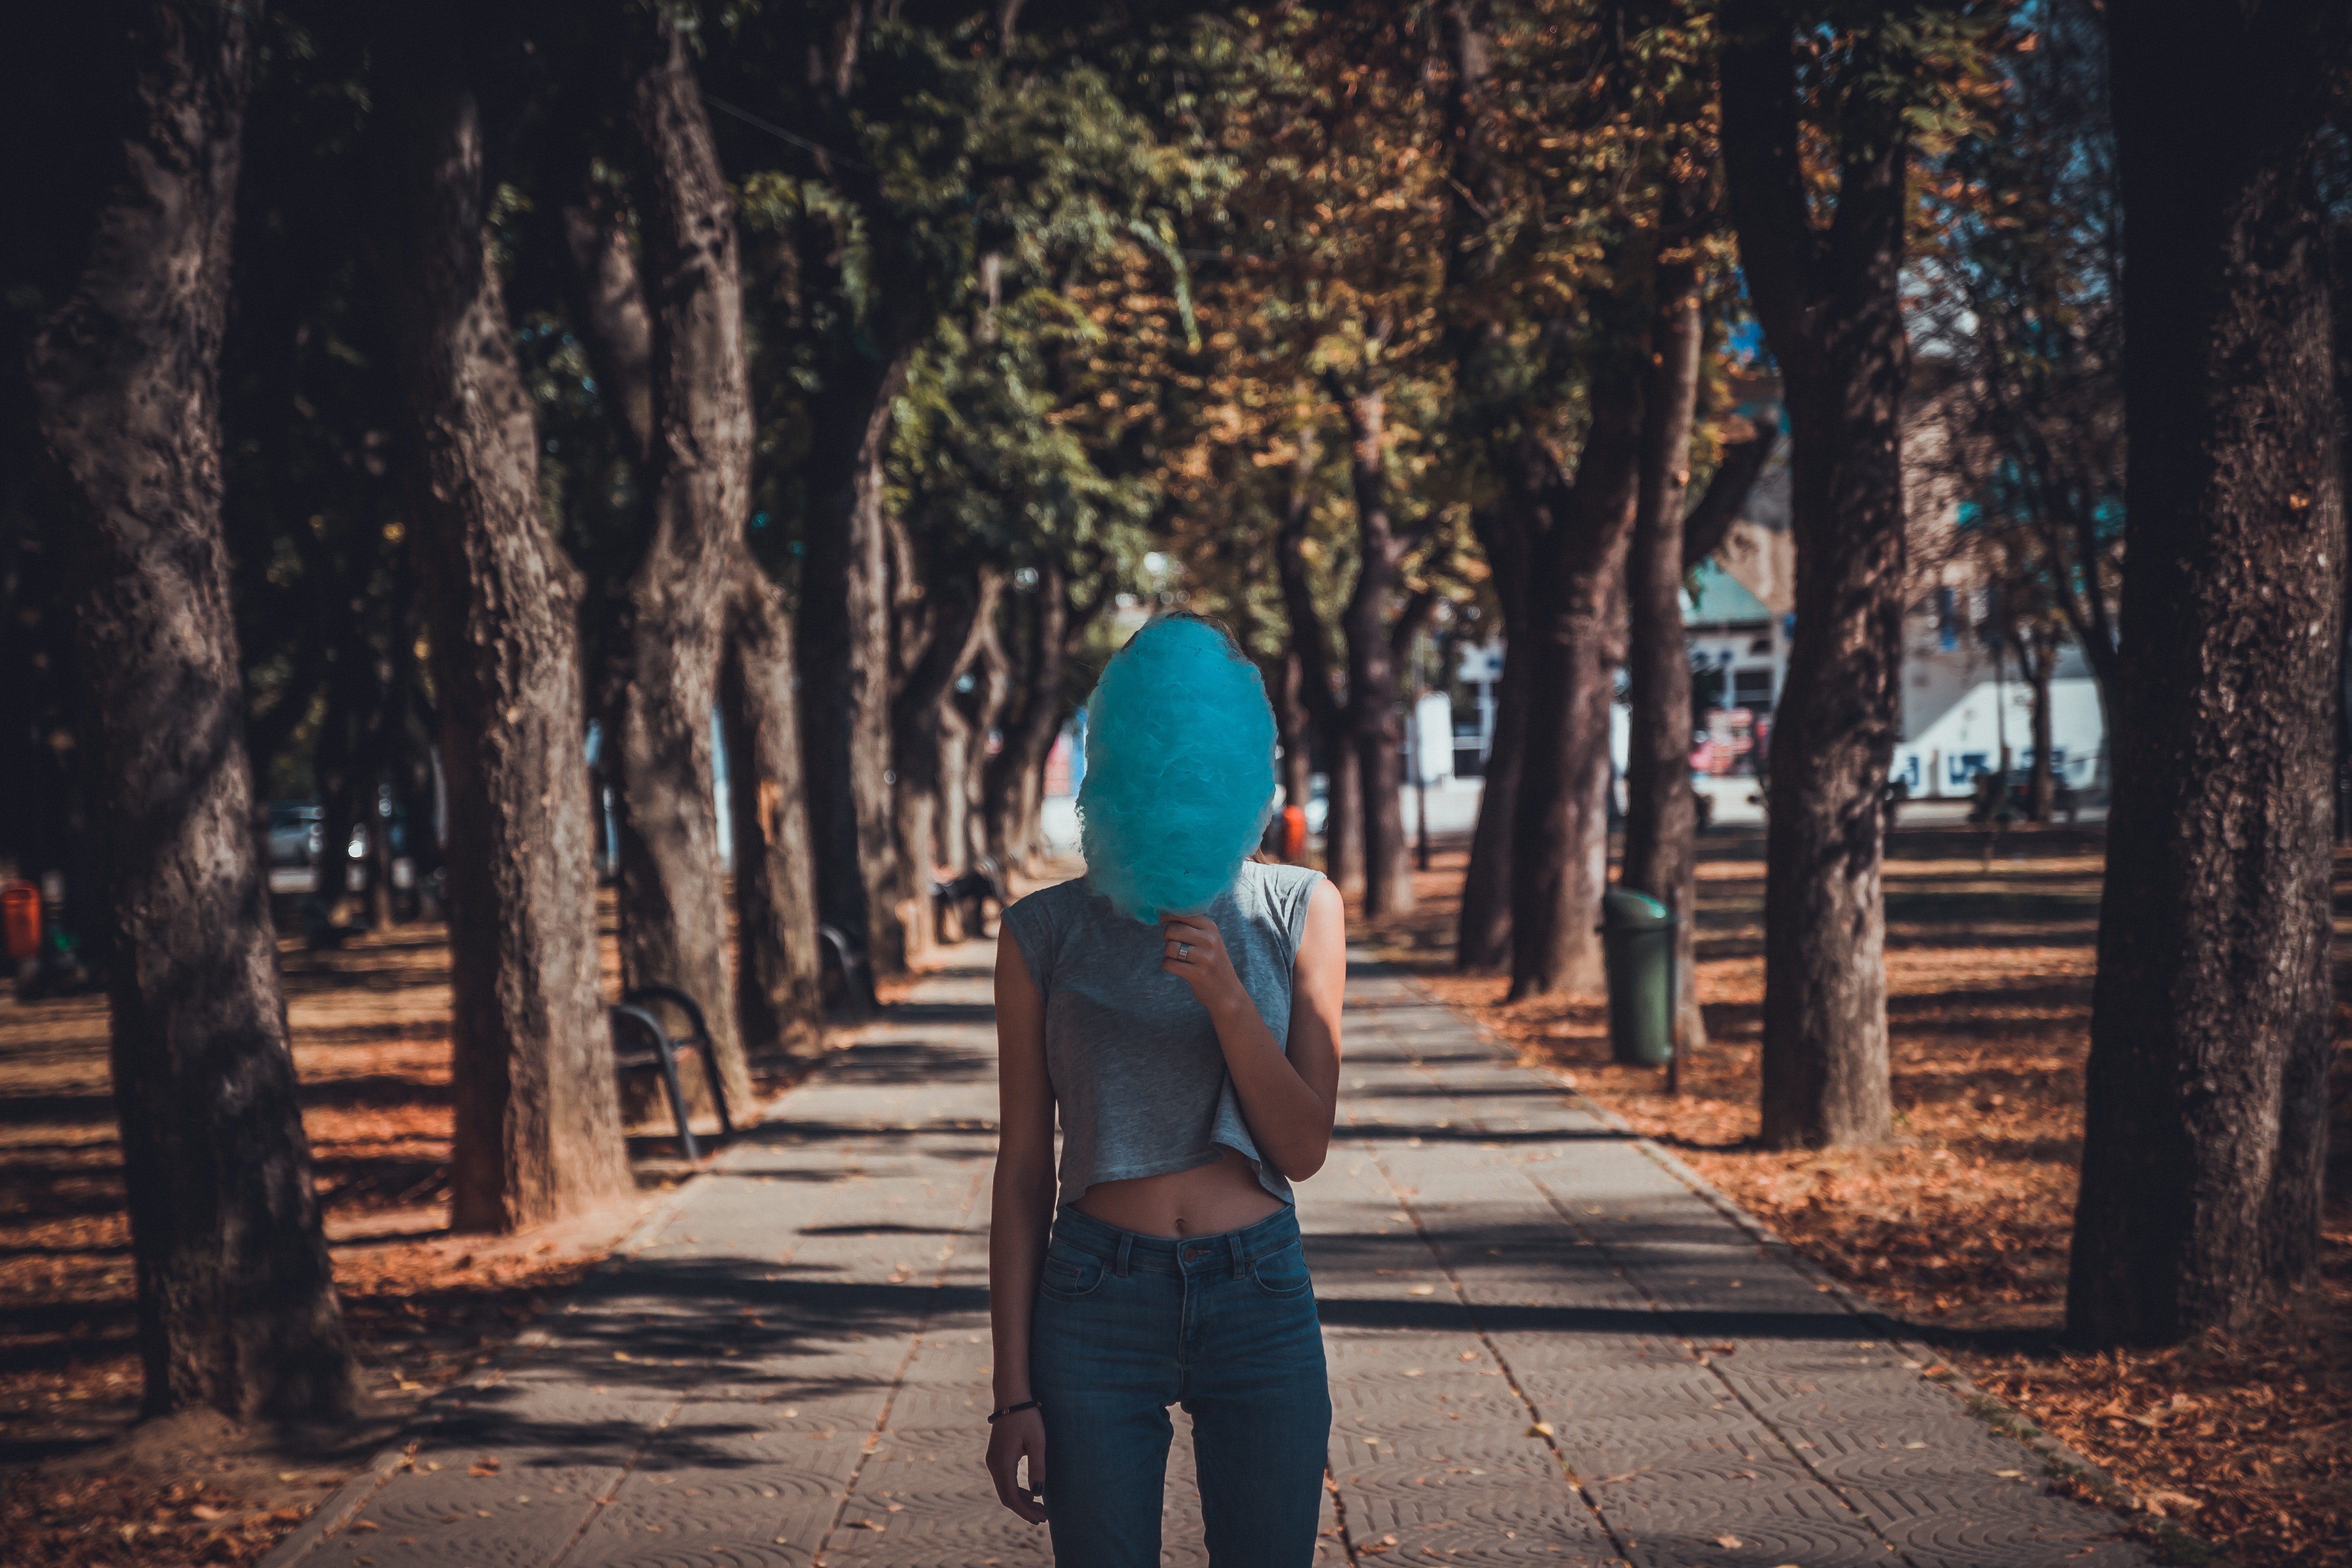
tree, photograph, woody plant, leaf, light, photography, path, plant, sunlight, girl, fun, autumn, sky, walking, night, recreation, winter, evening, street, leisure, shadow, branch